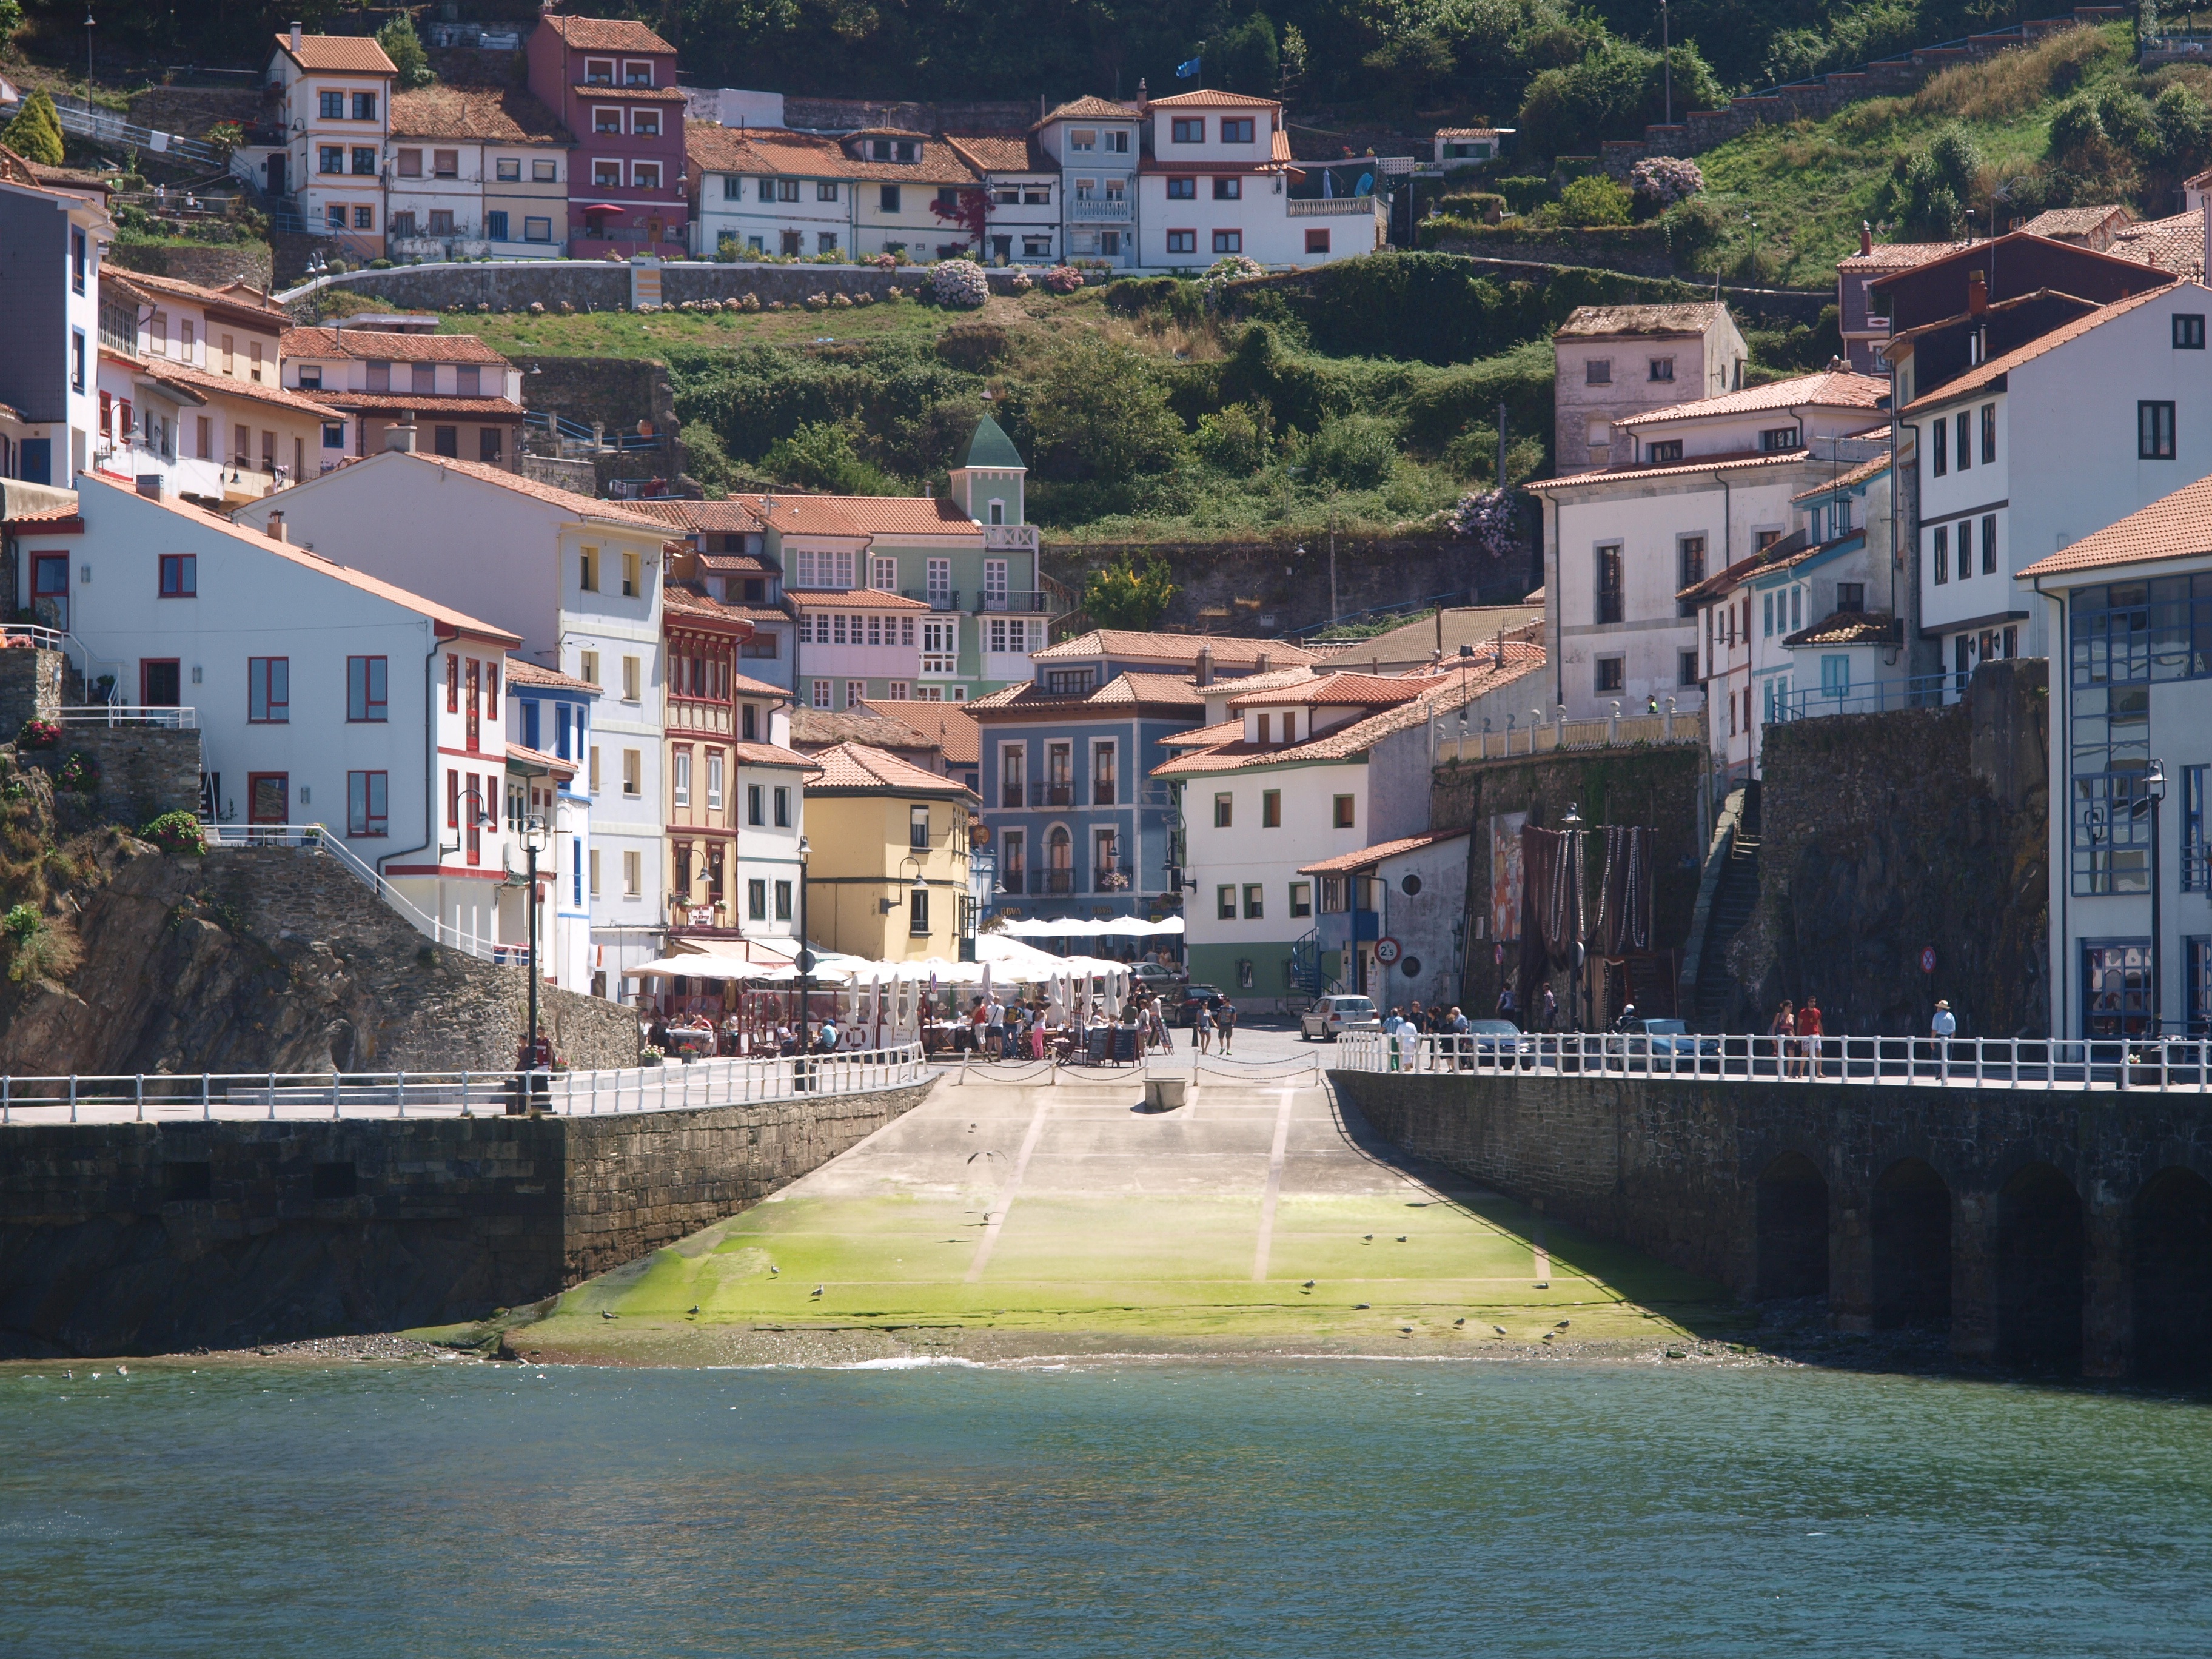
sea, coast, people, town, river, canal, cityscape, vehicle, waterway, body of water, asturias, cudillero, landform, geographical feature, human settlement